Distribution of the product of two random variables

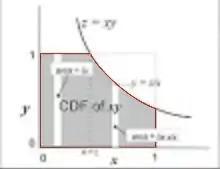
The geometry of the product distribution of two random variables in the unit square.

The figure illustrates the nature of the integrals above. The area of the selection within the unit square and below the line z = xy, represents the CDF of z. This divides into two parts. The first is for 0 < x < z where the increment of area in the vertical slot is just equal to "dx". The second part lies below the "xy" line, has "y"-height "z/x", and incremental area "dx z/x".